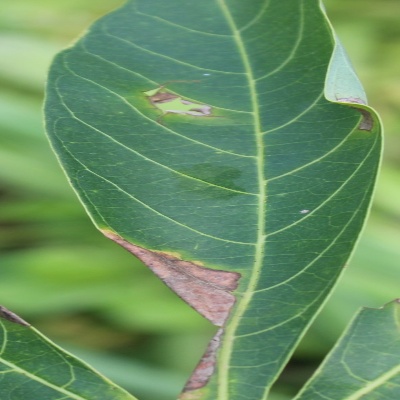
Crop: Cassava
Condition: bacterial blight